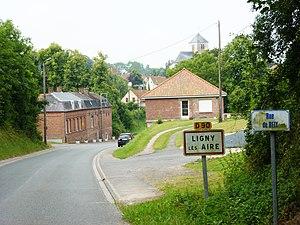
Ligny-lès-Aire est une commune française située dans le département du Pas-de-Calais en région Hauts-de-France.